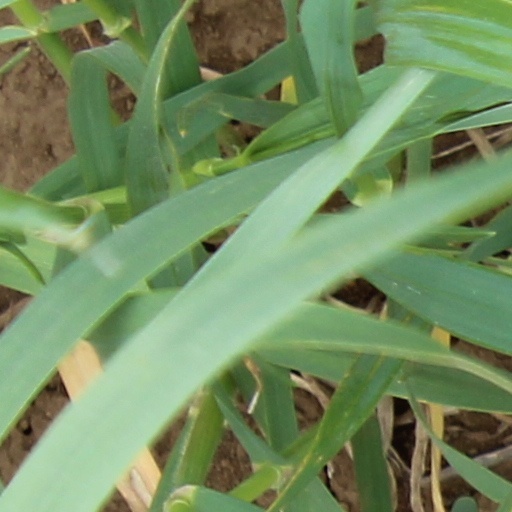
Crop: wheat